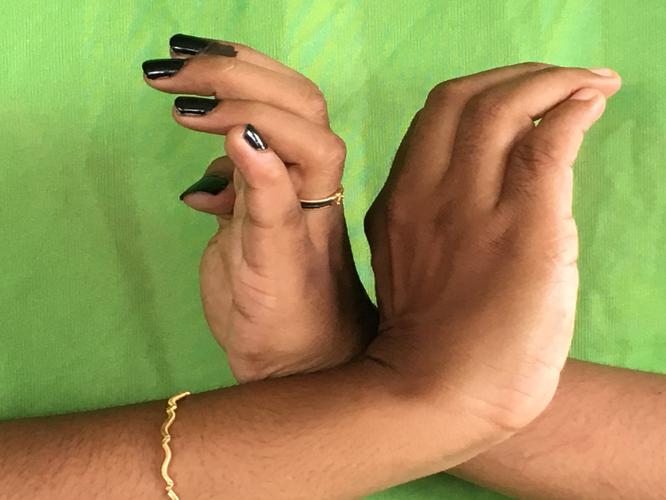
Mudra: Nagabandha
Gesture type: double_hand